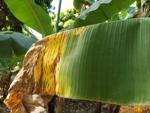
Label: segatoka